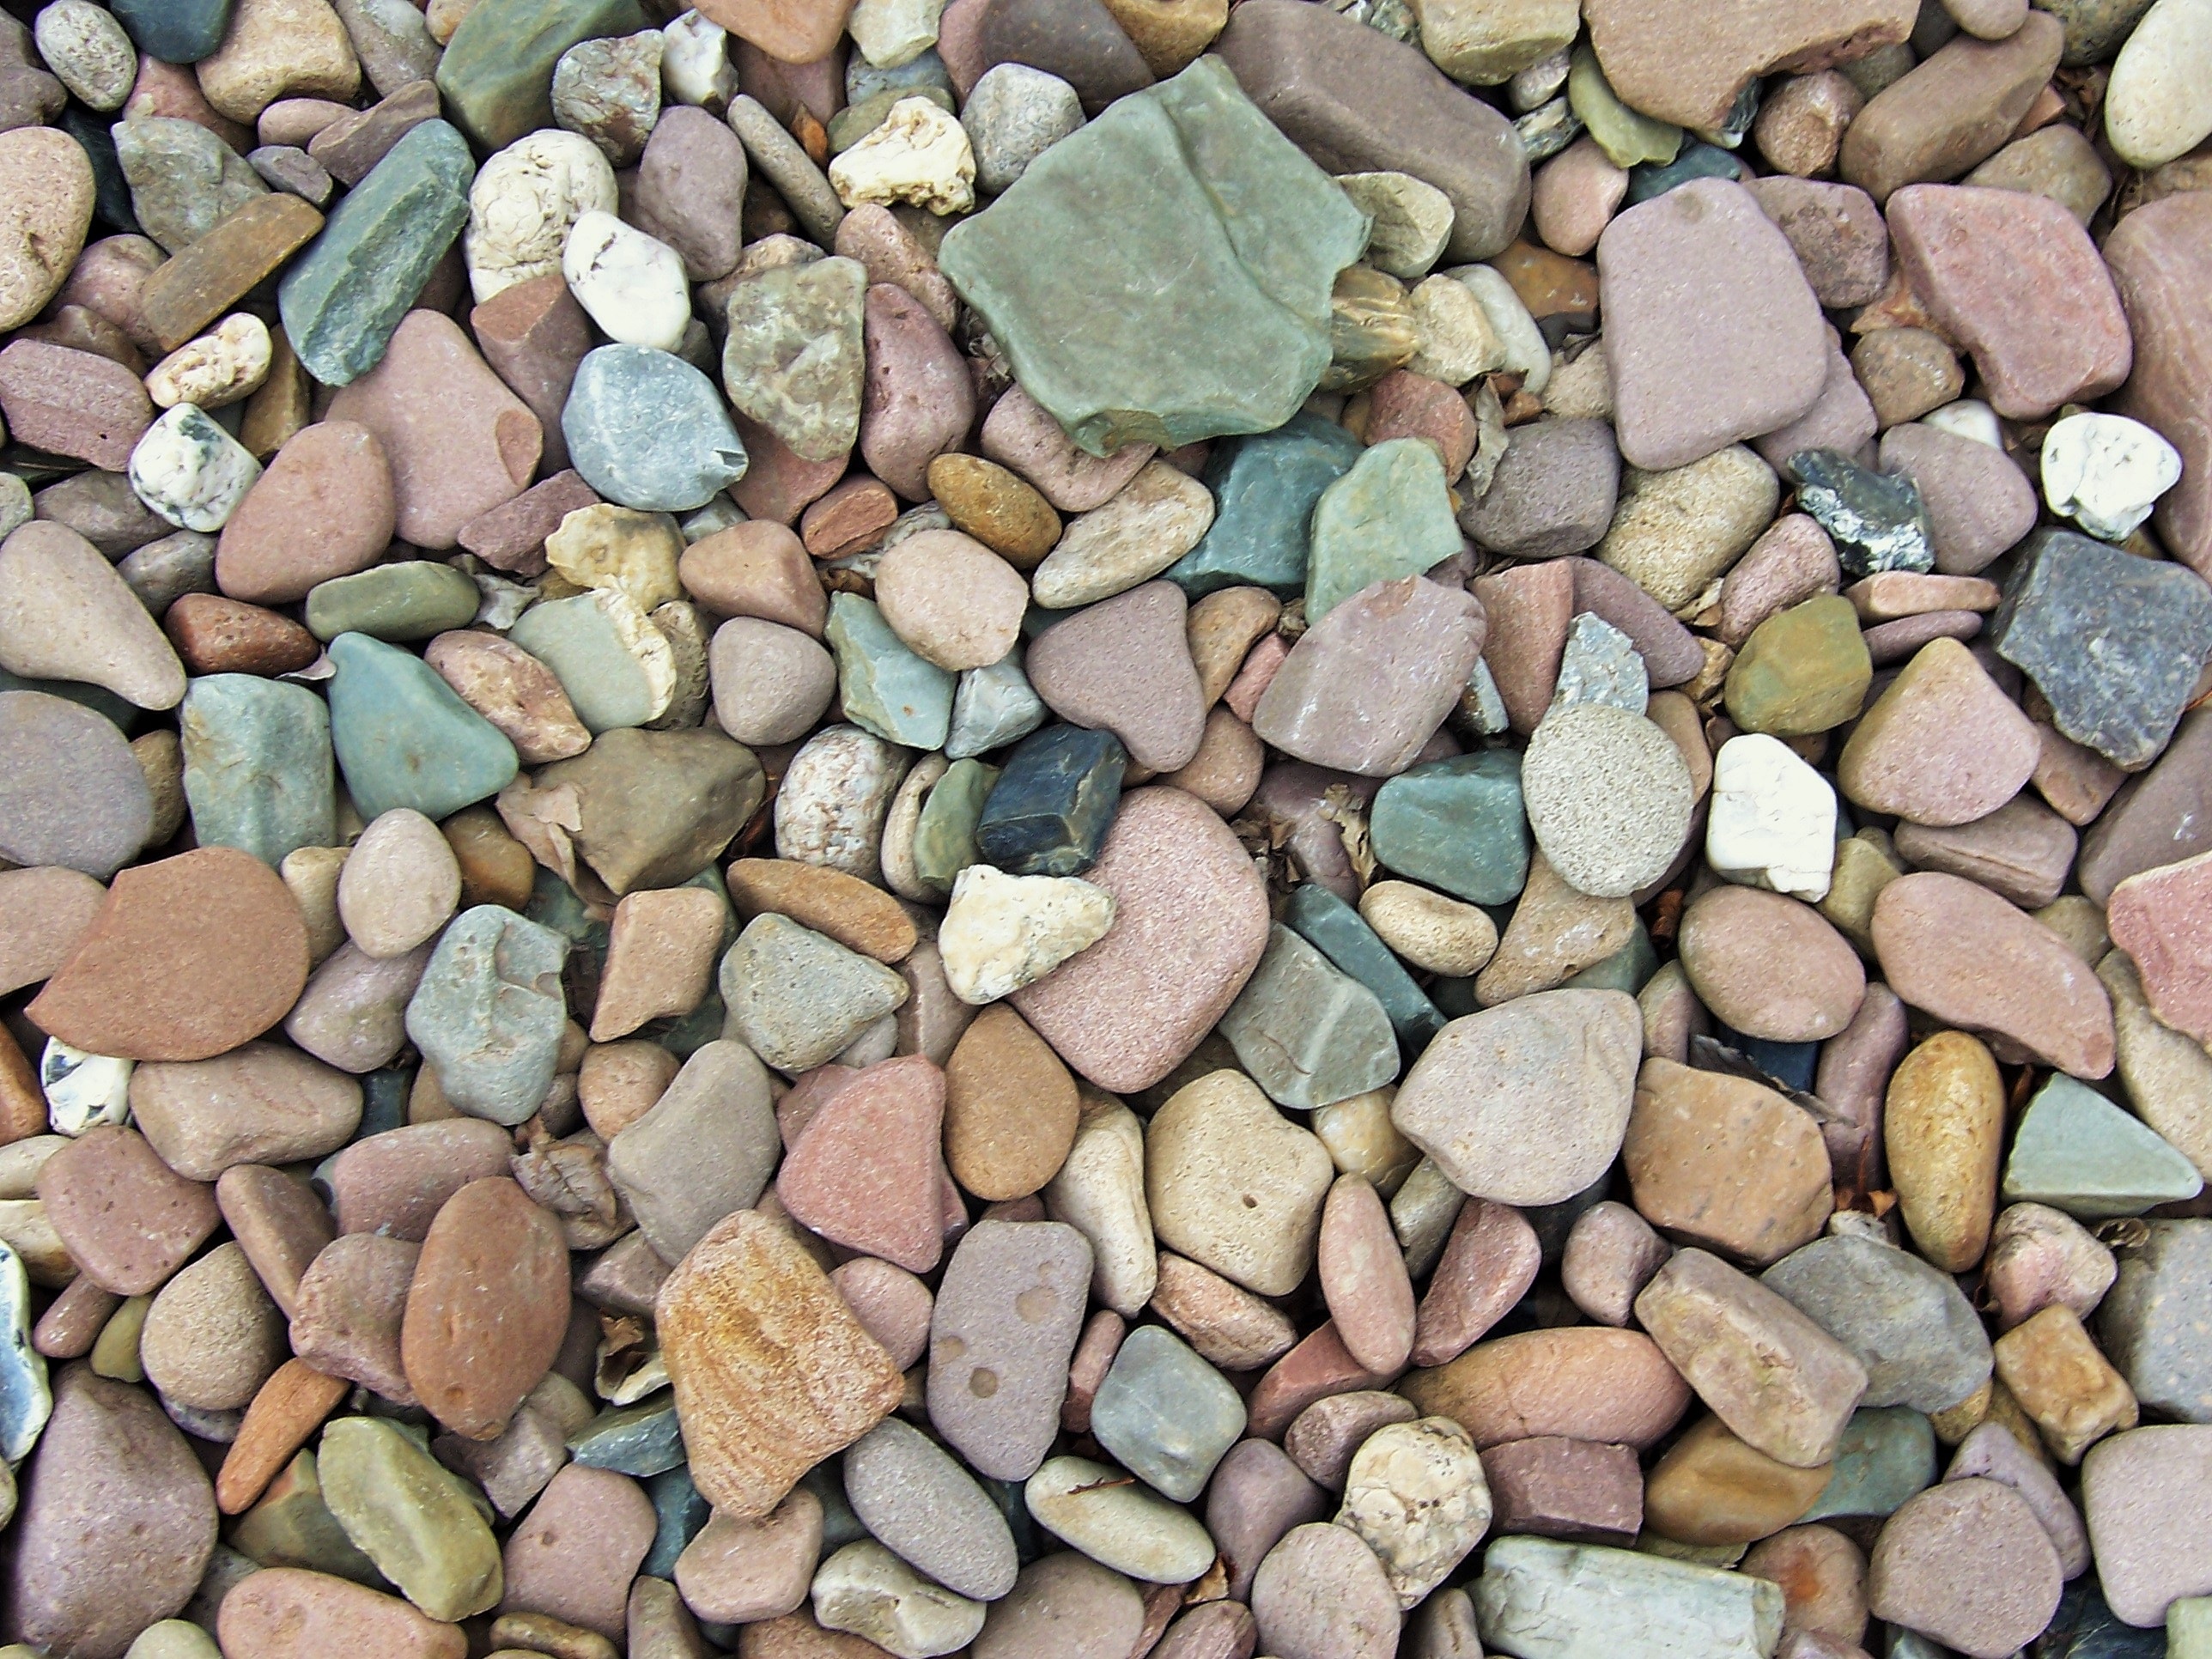
rock, pebble, soil, material, stones, rubble, gravel, steinchen